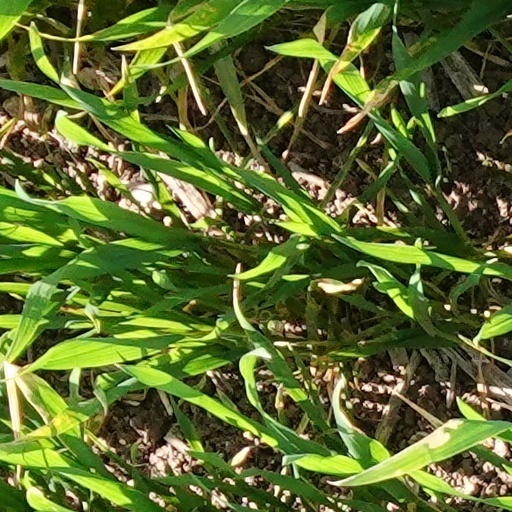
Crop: wheat